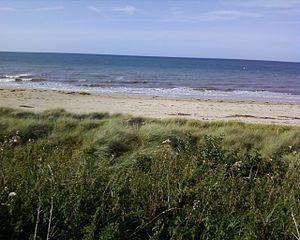
Plage de Graye-sur-mer
Graye-sur-Mer est une commune française, située dans le département du Calvados en région Normandie, peuplée de 685 habitants.
Le département du Calvados compte, en 2011, 132 zones naturelles d'intérêt écologique, faunistique et floristique de type I.